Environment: real
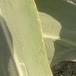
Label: healthy